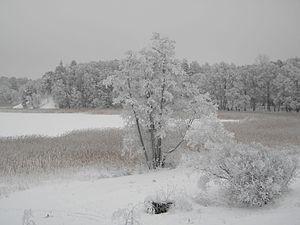
Tullisaari est une section du quartier de Laajasalo à Helsinki, la capitale de la Finlande.